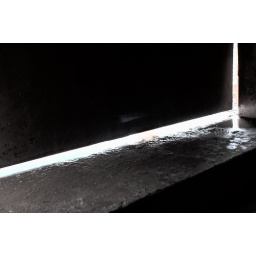
water under the door